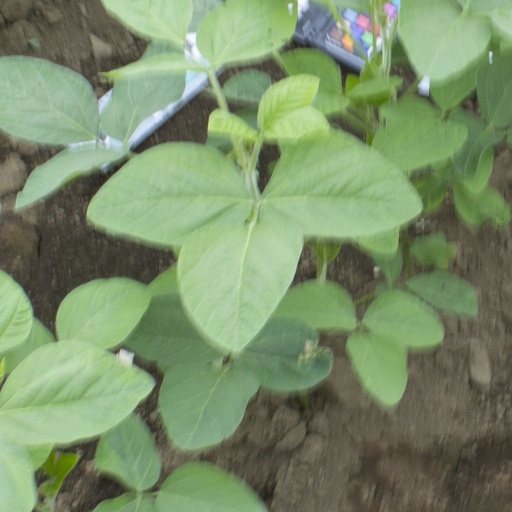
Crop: soybean